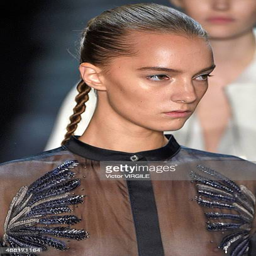
a model walks the runway at the spring summer fashion show during fashion week